Glacier bear

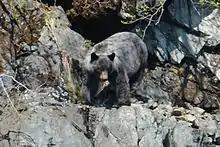
"U. a. emmonsii"

The chief feature distinguishing the glacier bear from other black bears is its pelage (hair coloration), which ranges from silvery blue to gray. The subspecies was reported by William Healey Dall in 1895. This variation can be seen on individual bears that are often lighter on their backs and shoulders, with their legs and belly being much darker or even black.